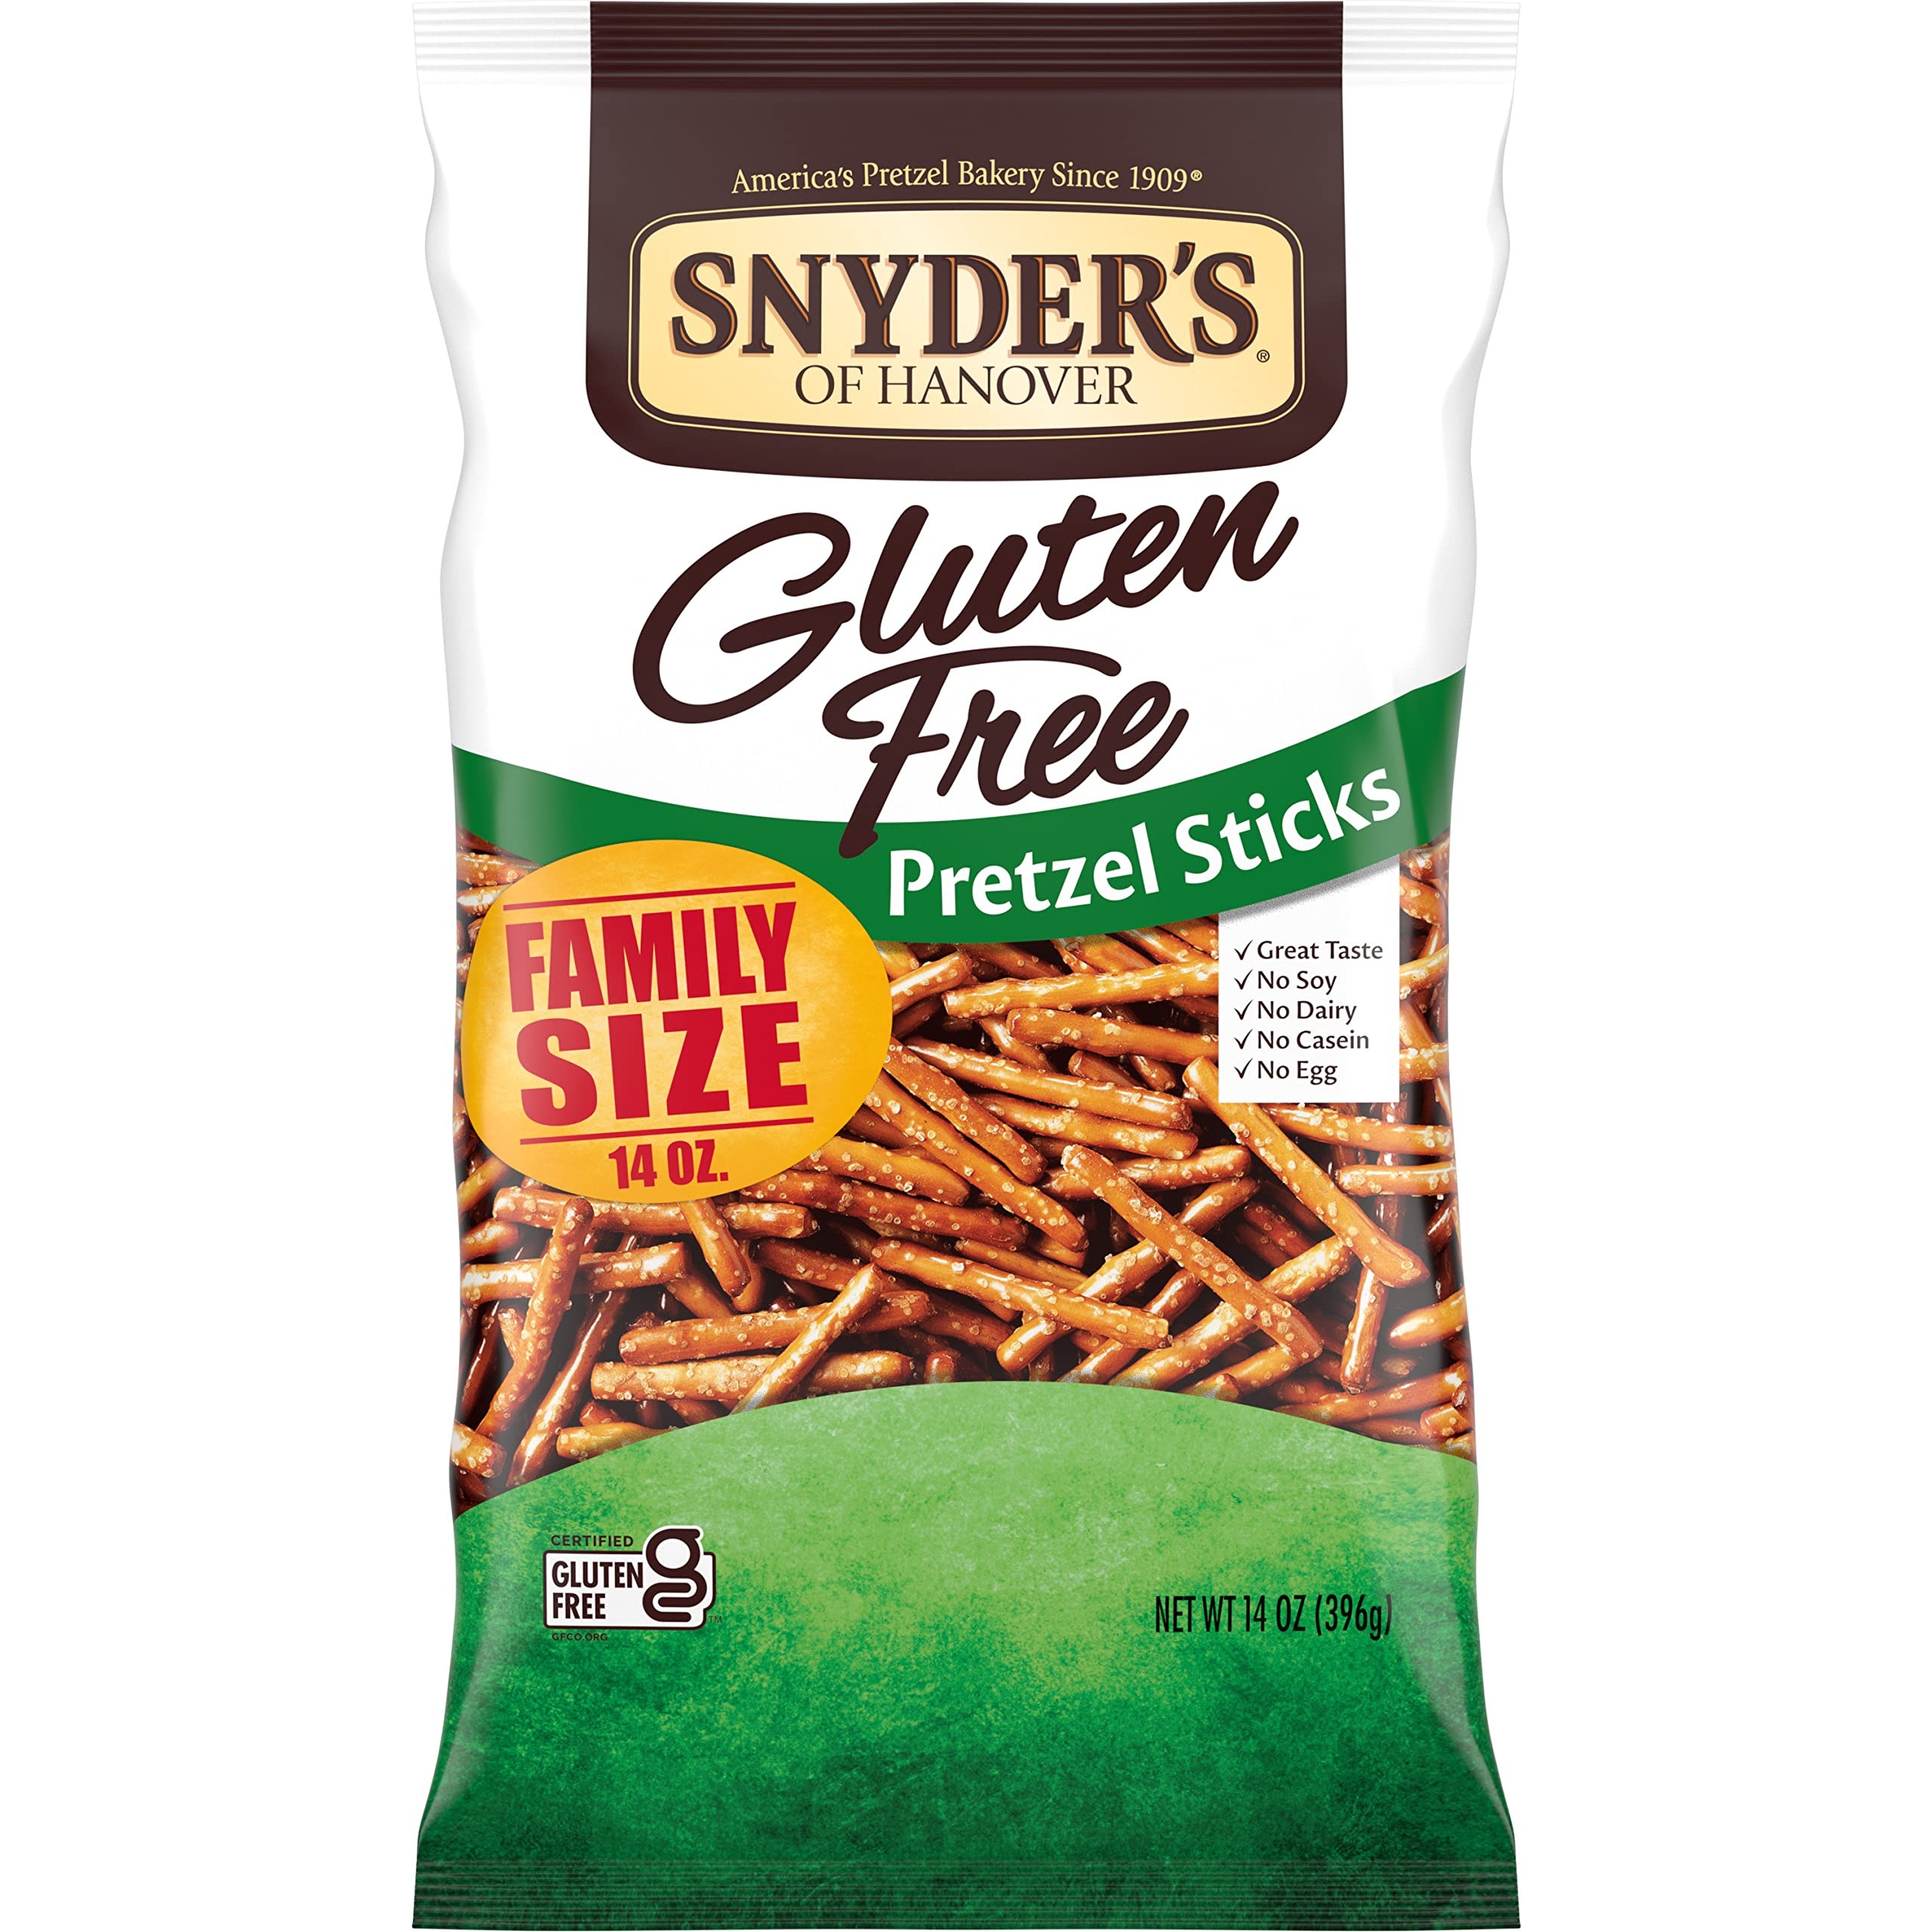
Item Name: Snyder's of Hanover Gluten Free Pretzel Sticks, 14 Ounce
Bullet Point 1: GLUTEN FREE PRETZELS: Our certified Gluten Free Pretzel Sticks are a delicious alternative to wheat-based pretzels
Bullet Point 2: NO DAIRY, EGG, OR MILK: Made without dairy, egg or milk, and is a great low-fat snack even those not following a gluten-free diet will love
Bullet Point 3: SCHOOL SNACK: Our pretzels are made in a facility that does not process peanuts - safe for nut-free schools
Bullet Point 4: GLUTEN-FREE SNACK: Great on their own and paired with hummus, cheese, or your favorite gluten free dip
Bullet Point 5: FAMILY SIZE BAG: This 14 ounce bag will keep all your hungry snackers satisfied
Bullet Point 6: MAKE SOME NOISE: Feed all your cravings, start crunching Snyder’s of Hanover pretzel snacks
Value: 14.0
Unit: Ounce

Price: 5.54